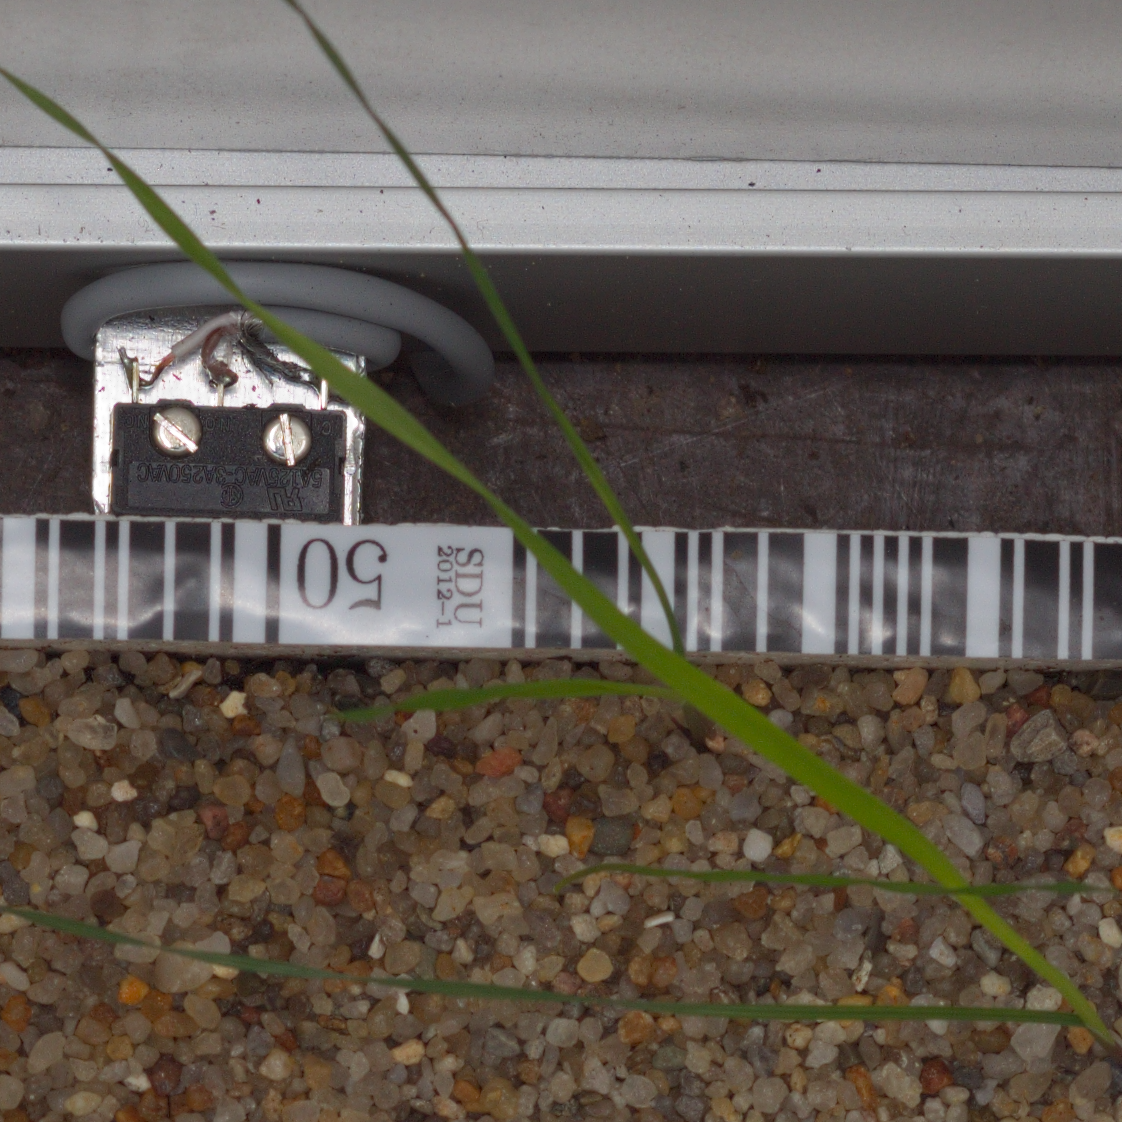
Label: black_grass